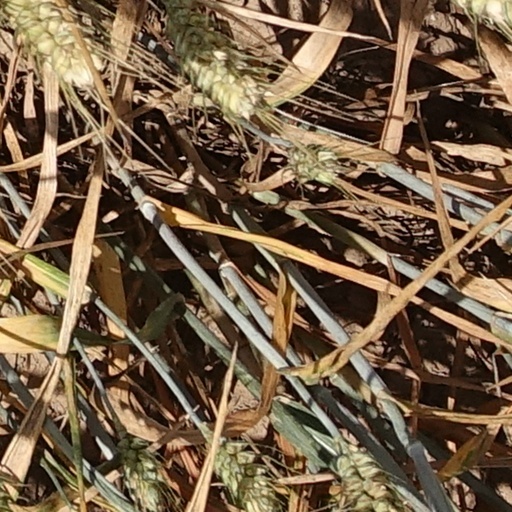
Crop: wheat